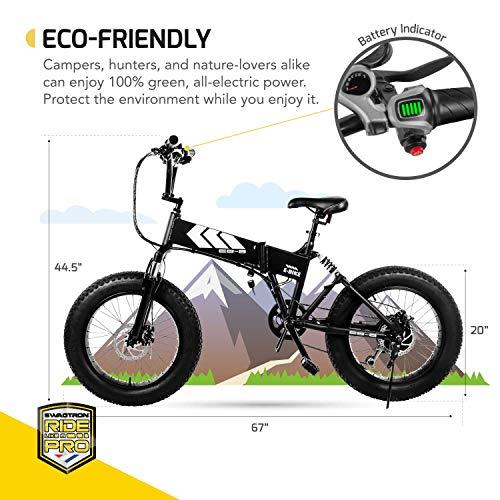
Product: Swagtron EB-8 Outlaw Fat Tire Electric Bike – Foldable Off-Road Fat eBike 20-inch Wheels with Power Assist, Freehub and Shimano 7-Speed Gear Shifts, Black, Large
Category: Sports & Outdoors | Outdoor Recreation | Skates, Skateboards & Scooters | Scooters & Equipment | Scooters
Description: And the EB-8 power bike’s full front and rear suspensions lets you ride smoothly over rough, uneven terrain with maximum traction.
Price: $799.99
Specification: Product Dimensions:         67 x 26.3 x 44.5 inches ; 56.2 pounds    |Shipping Weight: 70.9 pounds (View shipping rates and policies)|ASIN: B07GR75FCY|Item model number: EB-8 BLACK|Batteries 1 Lithium ion batteries required. (included)|    #370    in Sport Scooters